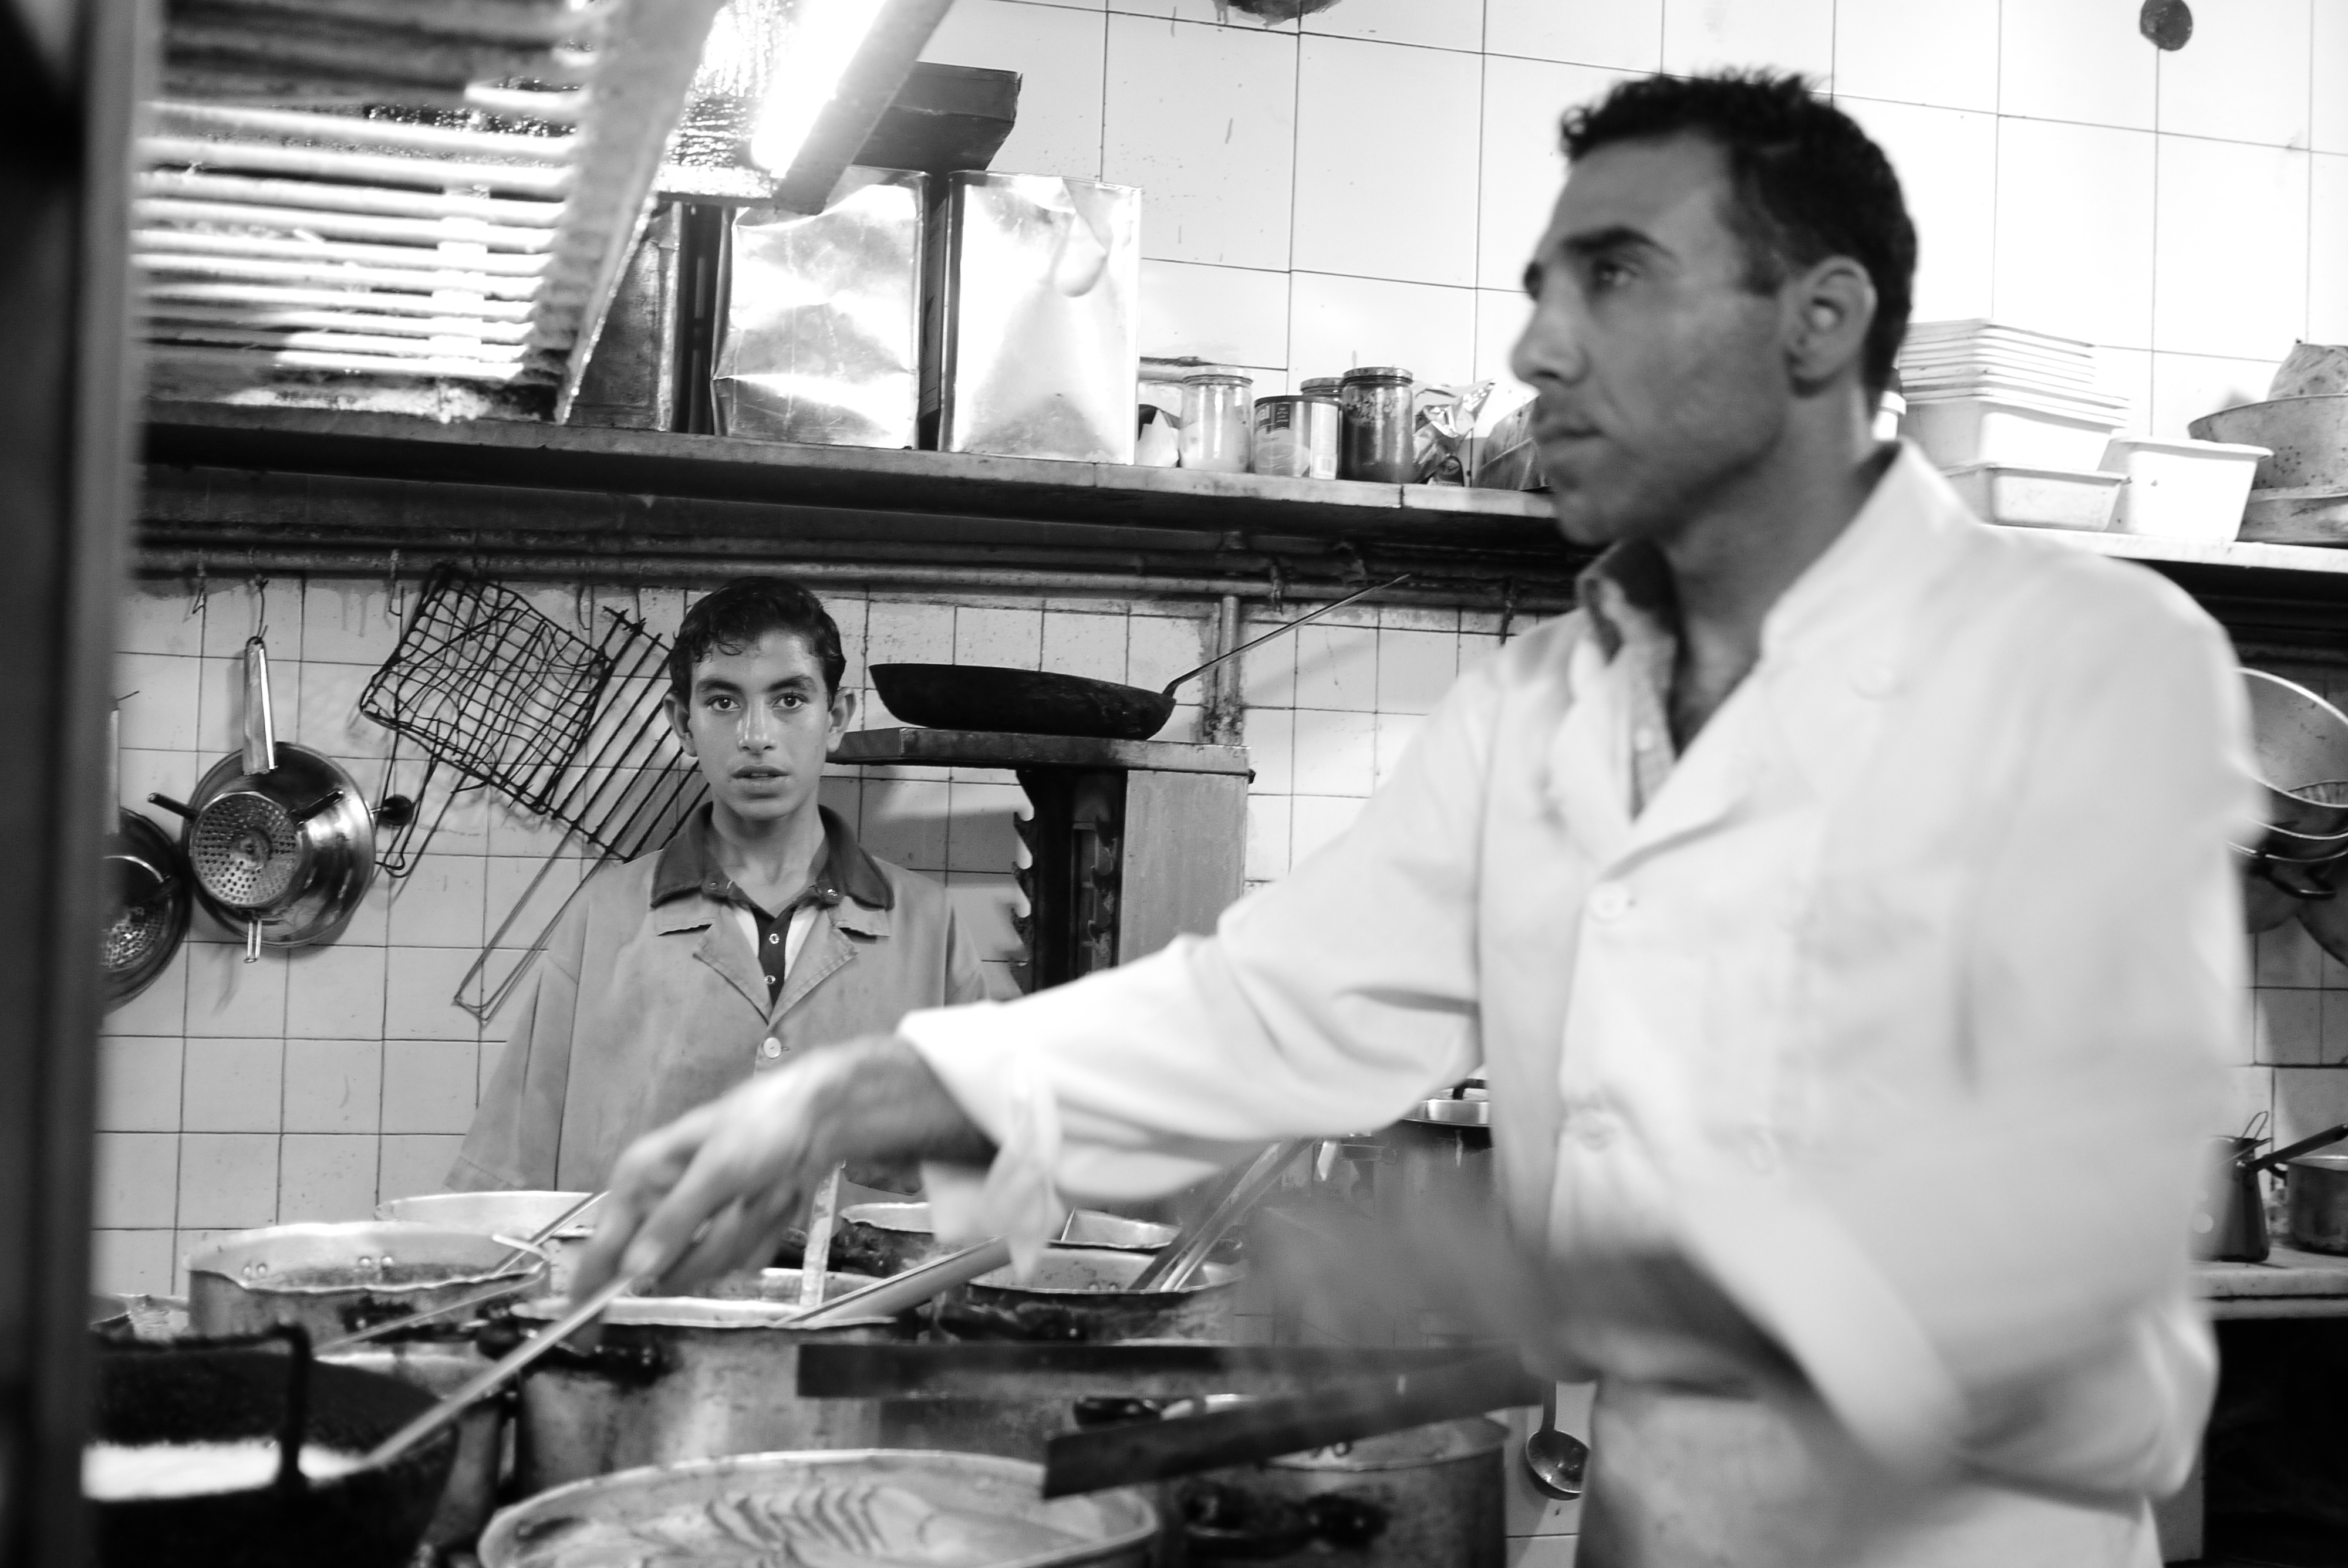
person, black and white, white, street, photography, ebook, training, professional, profession, black, monochrome, streetphotography, flickr, thomas, video, olympus, photograph, omd, fuji, leica, monochrom, leuthard, hcb, thomasleuthard, streettogs, monochrome photography